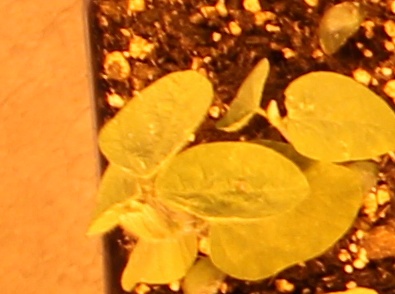
Label: Soybean